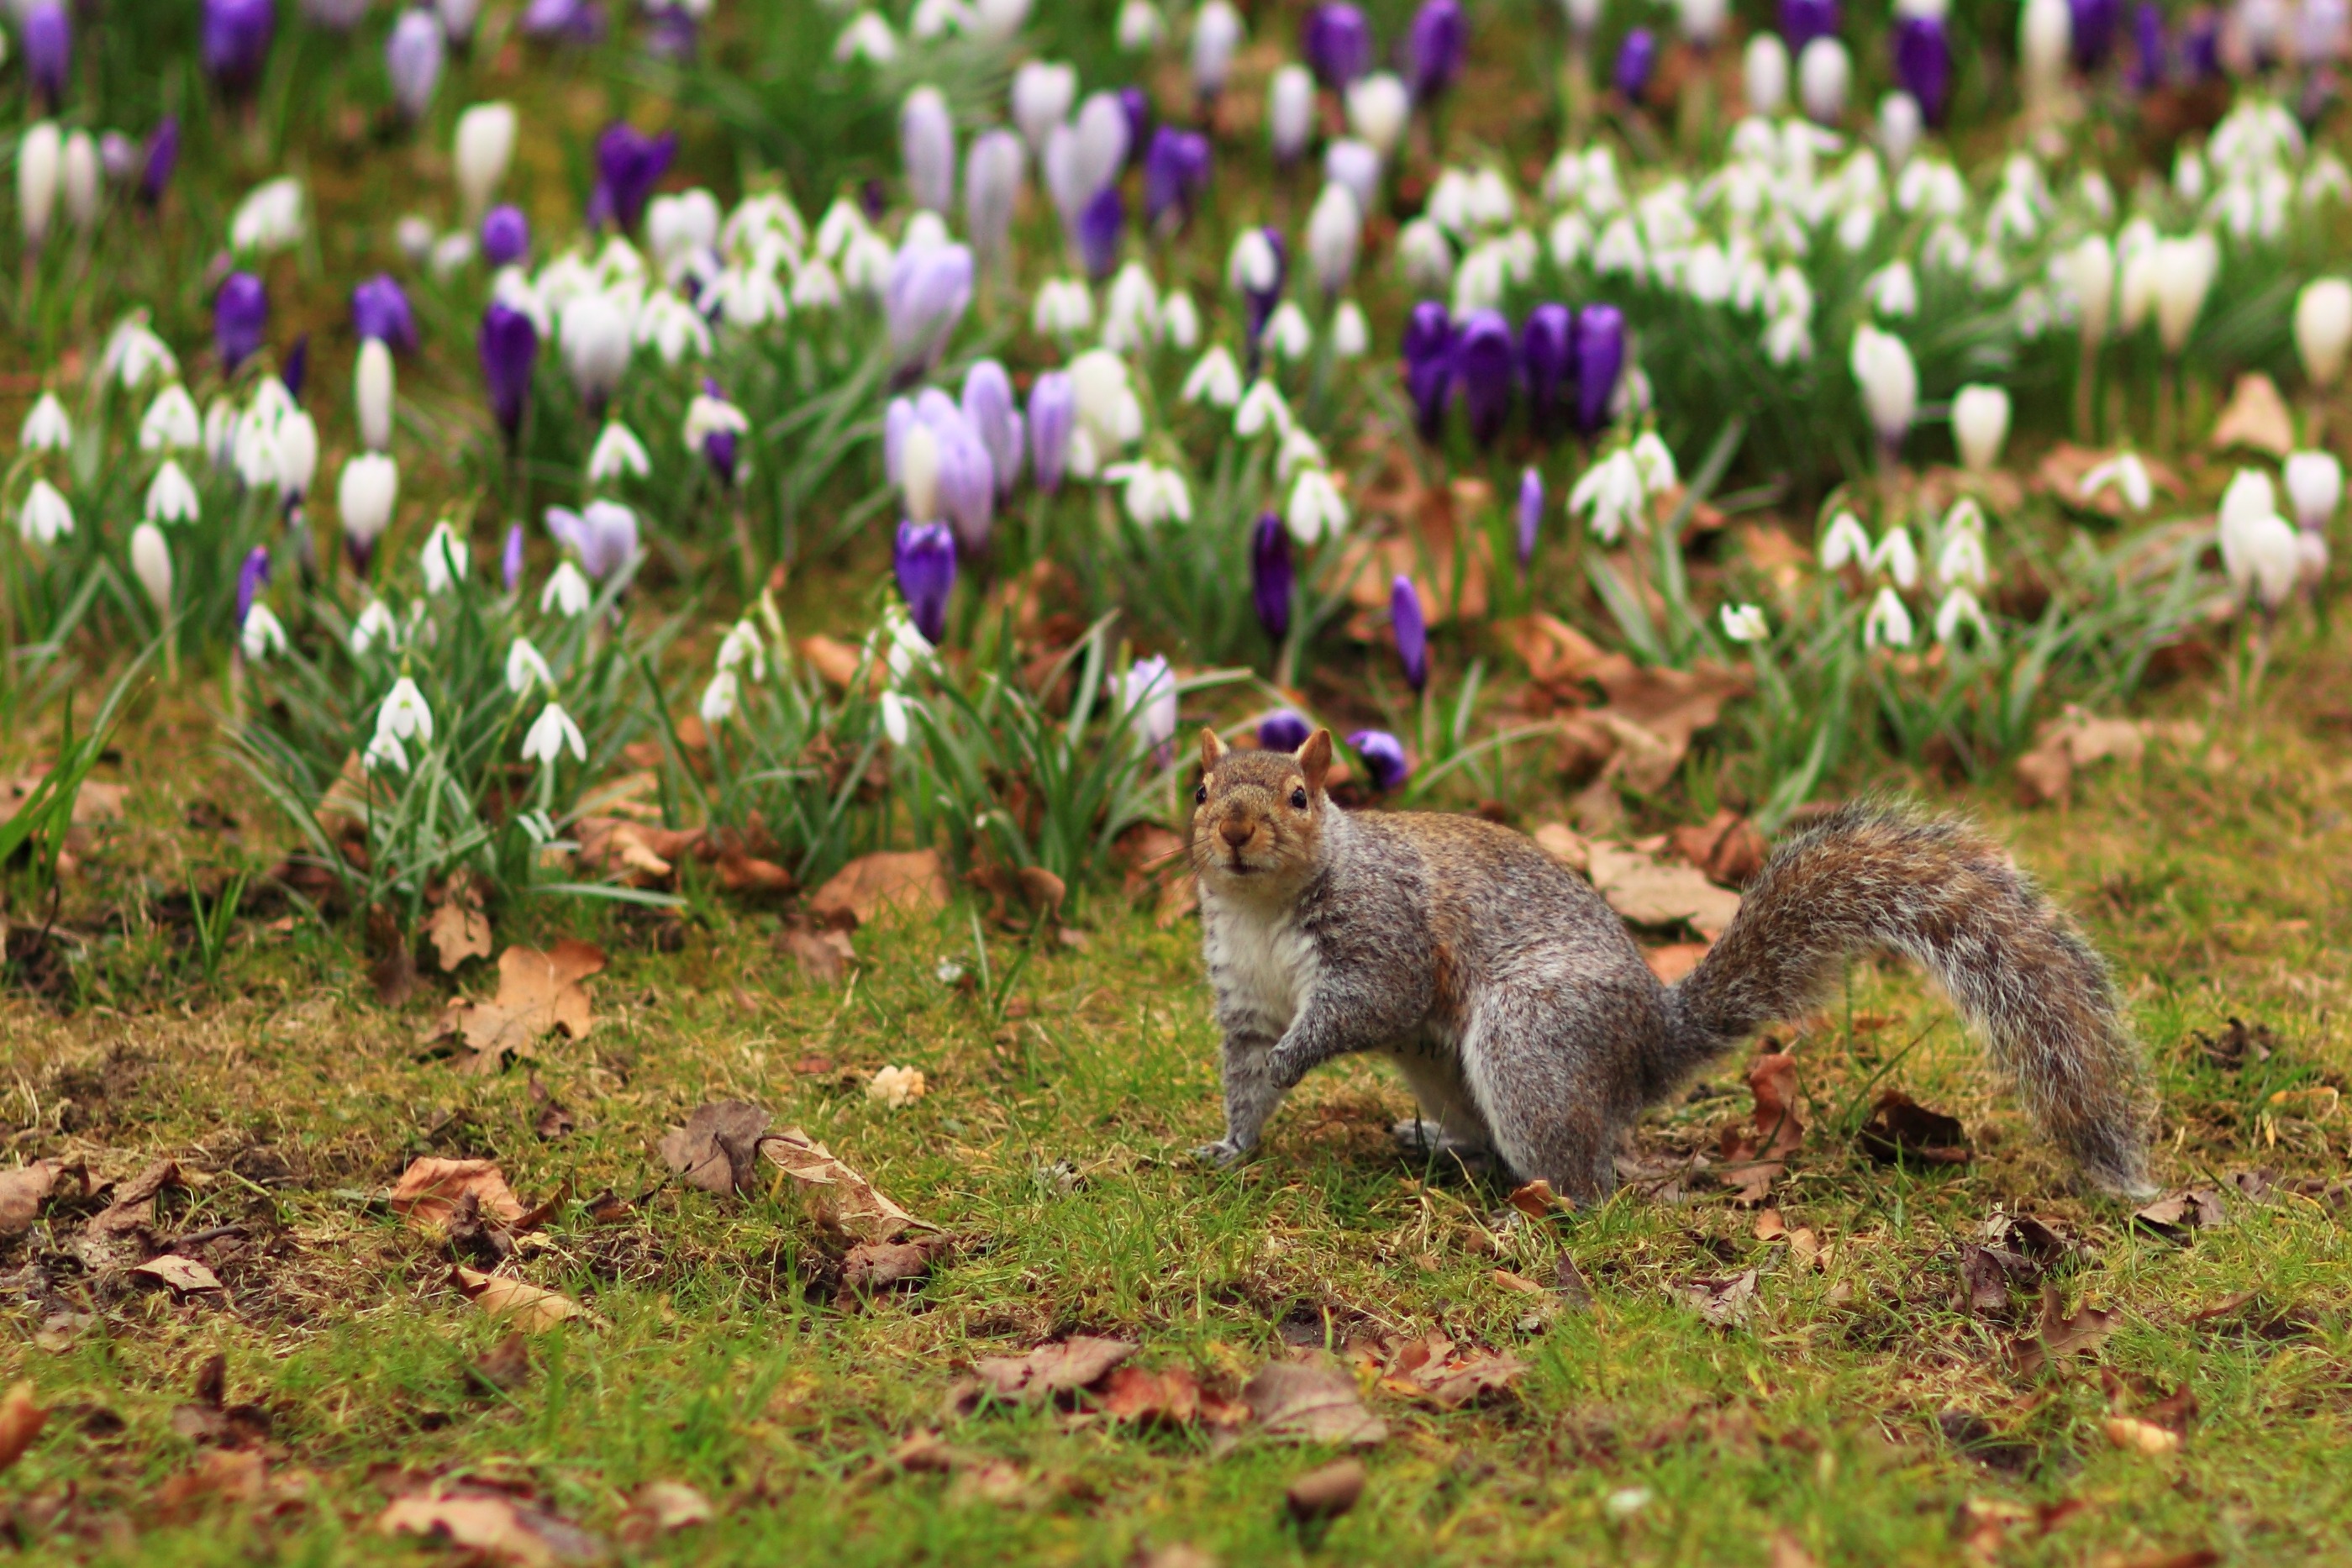
grass, flower, animal, cute, looking, wildlife, wild, fur, fluffy, park, brown, mammal, squirrel, ear, rodent, fauna, nose, eyes, lovely, tail, vertebrate